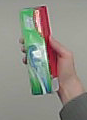
Product: colgate_toothpaste